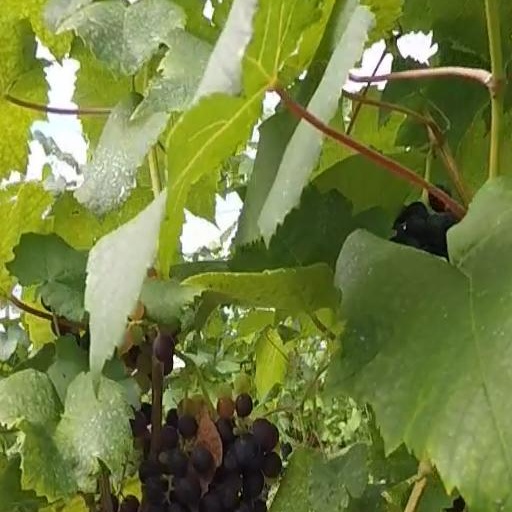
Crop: grape